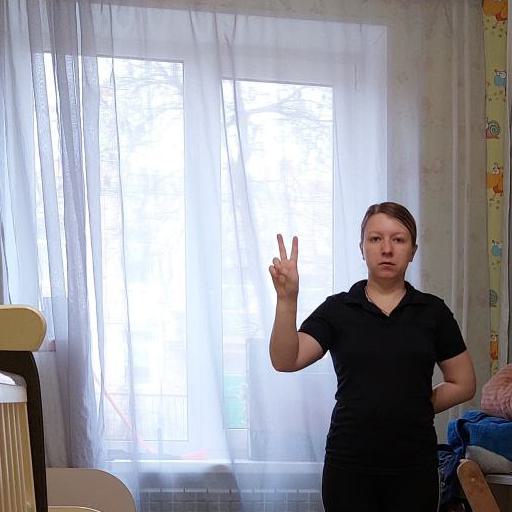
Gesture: peace